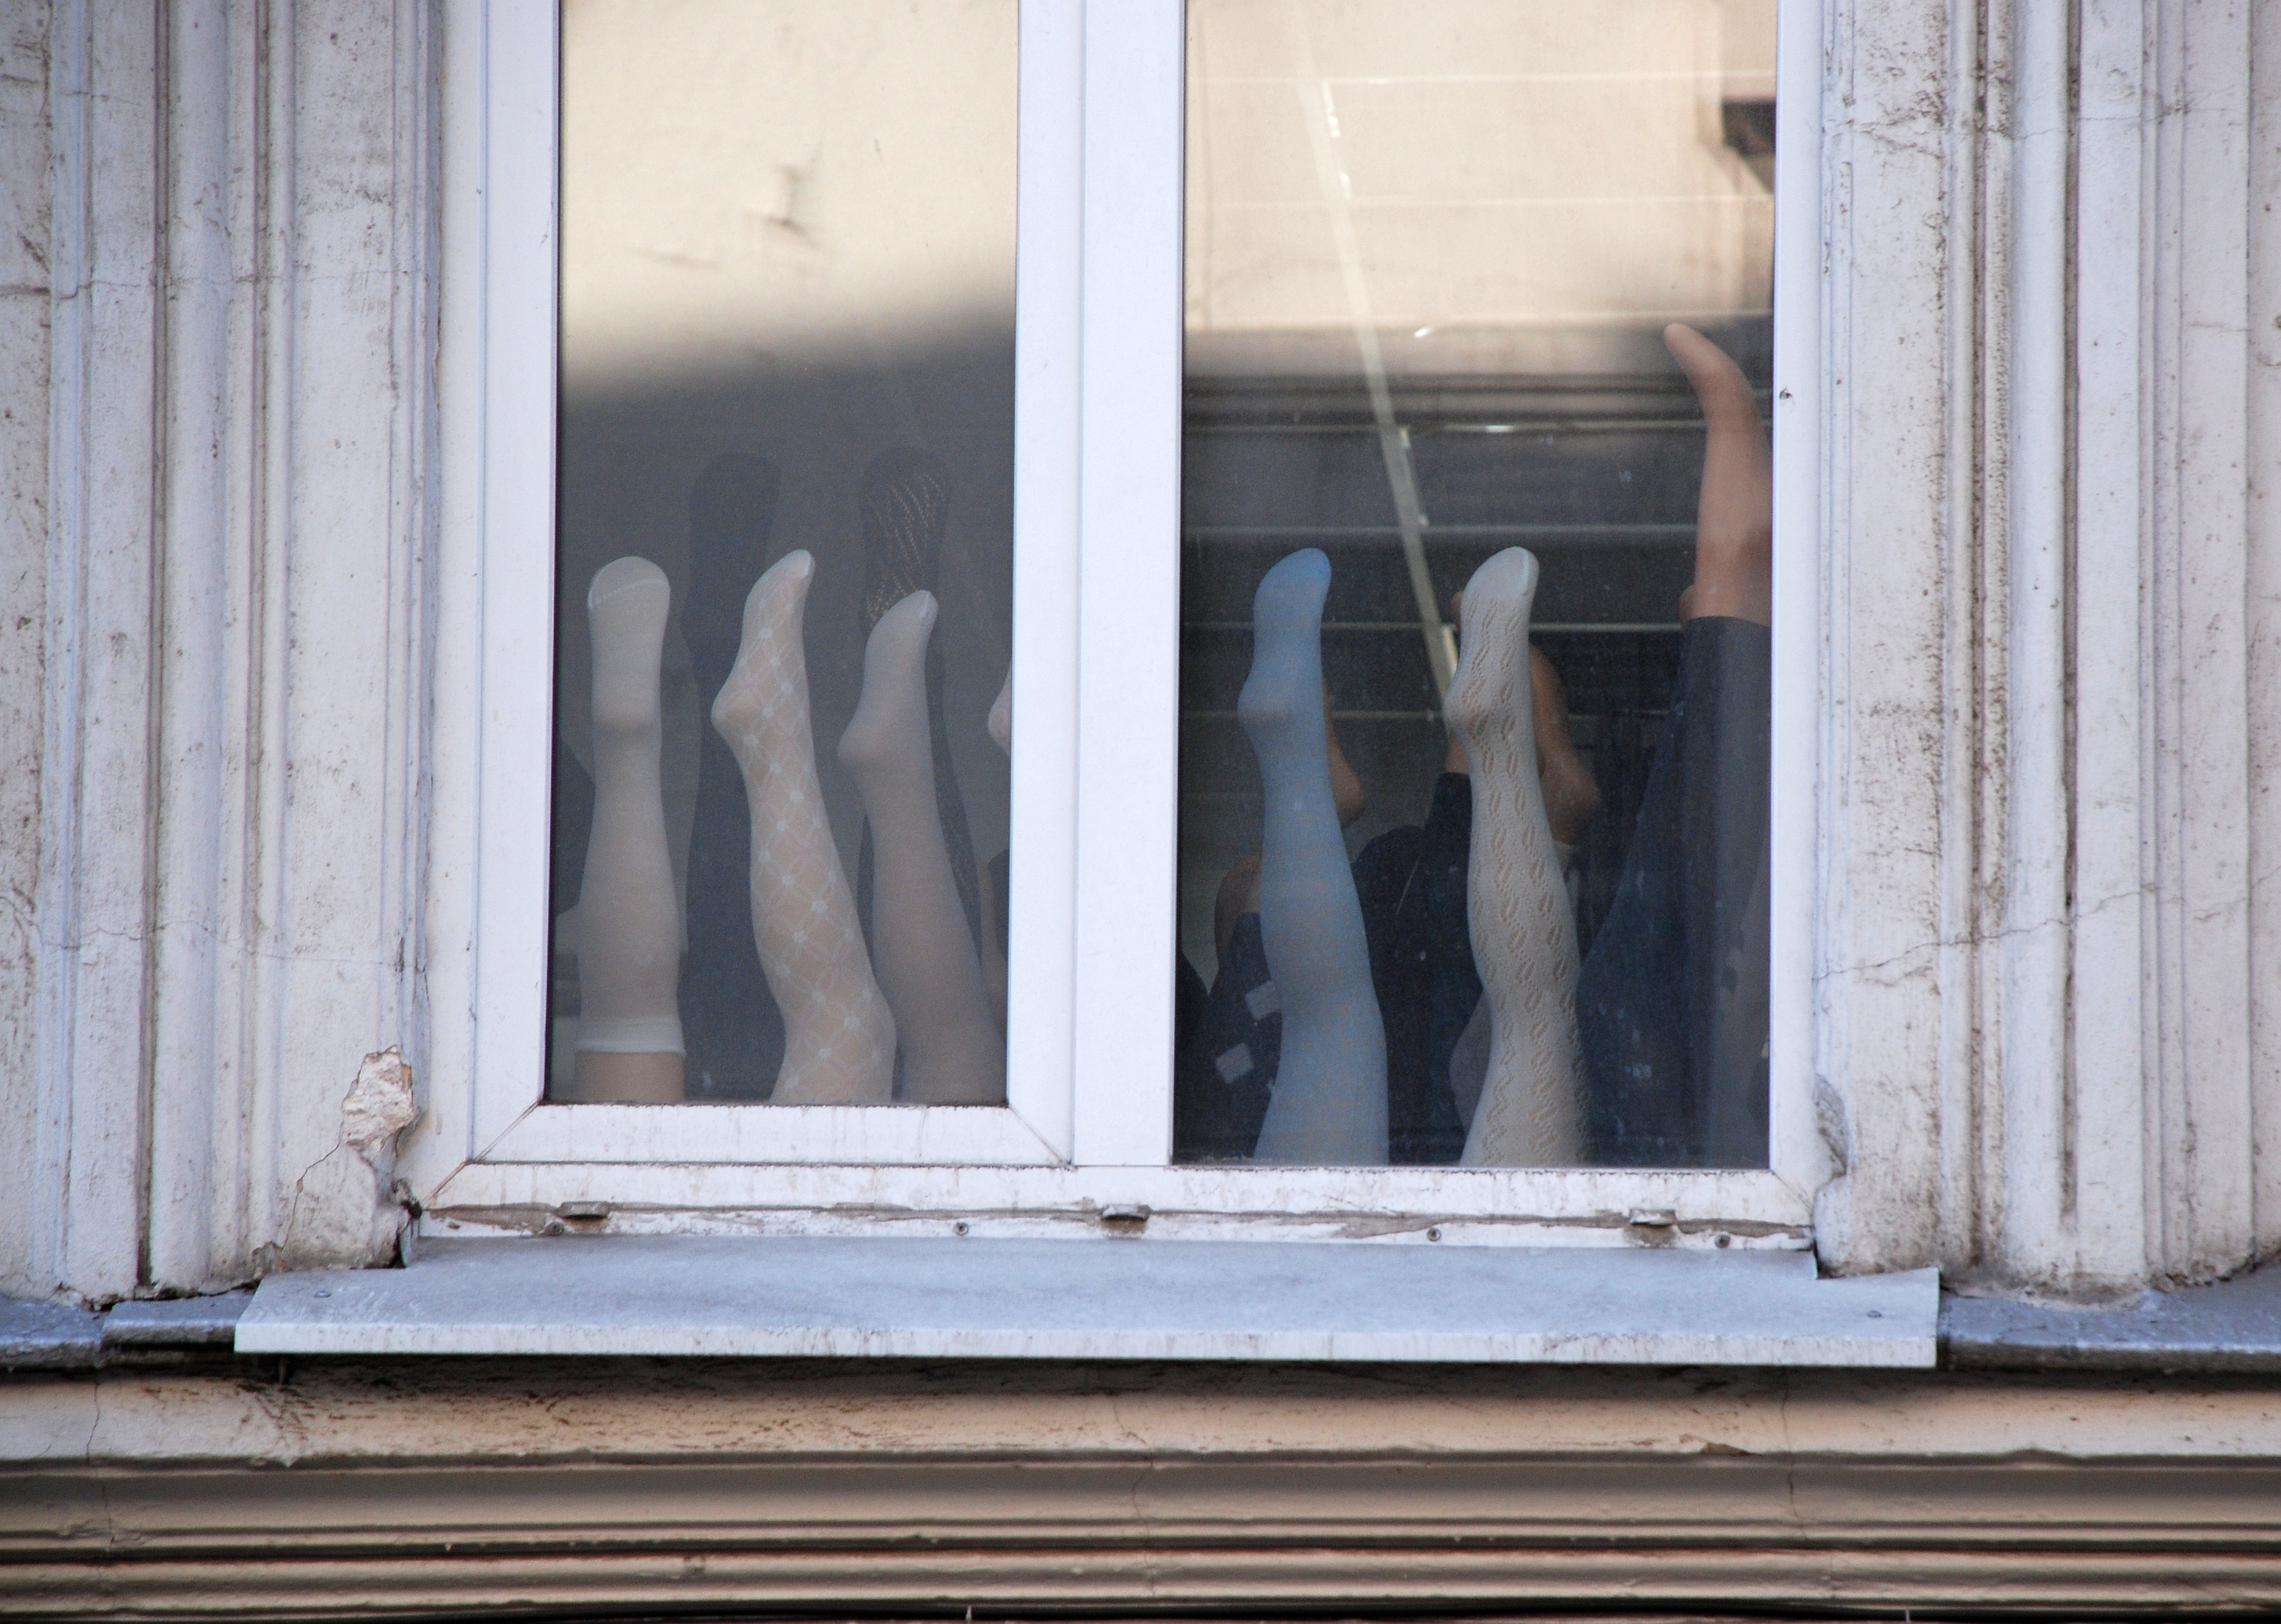
wood, white, window, city, wall, statue, facade, nikon, door, interior design, art, picture frame, moscow, nikkor, tourist attraction, russia, d80, moskau, 18135mmf3556g, 18135mm, nikond80, moscou